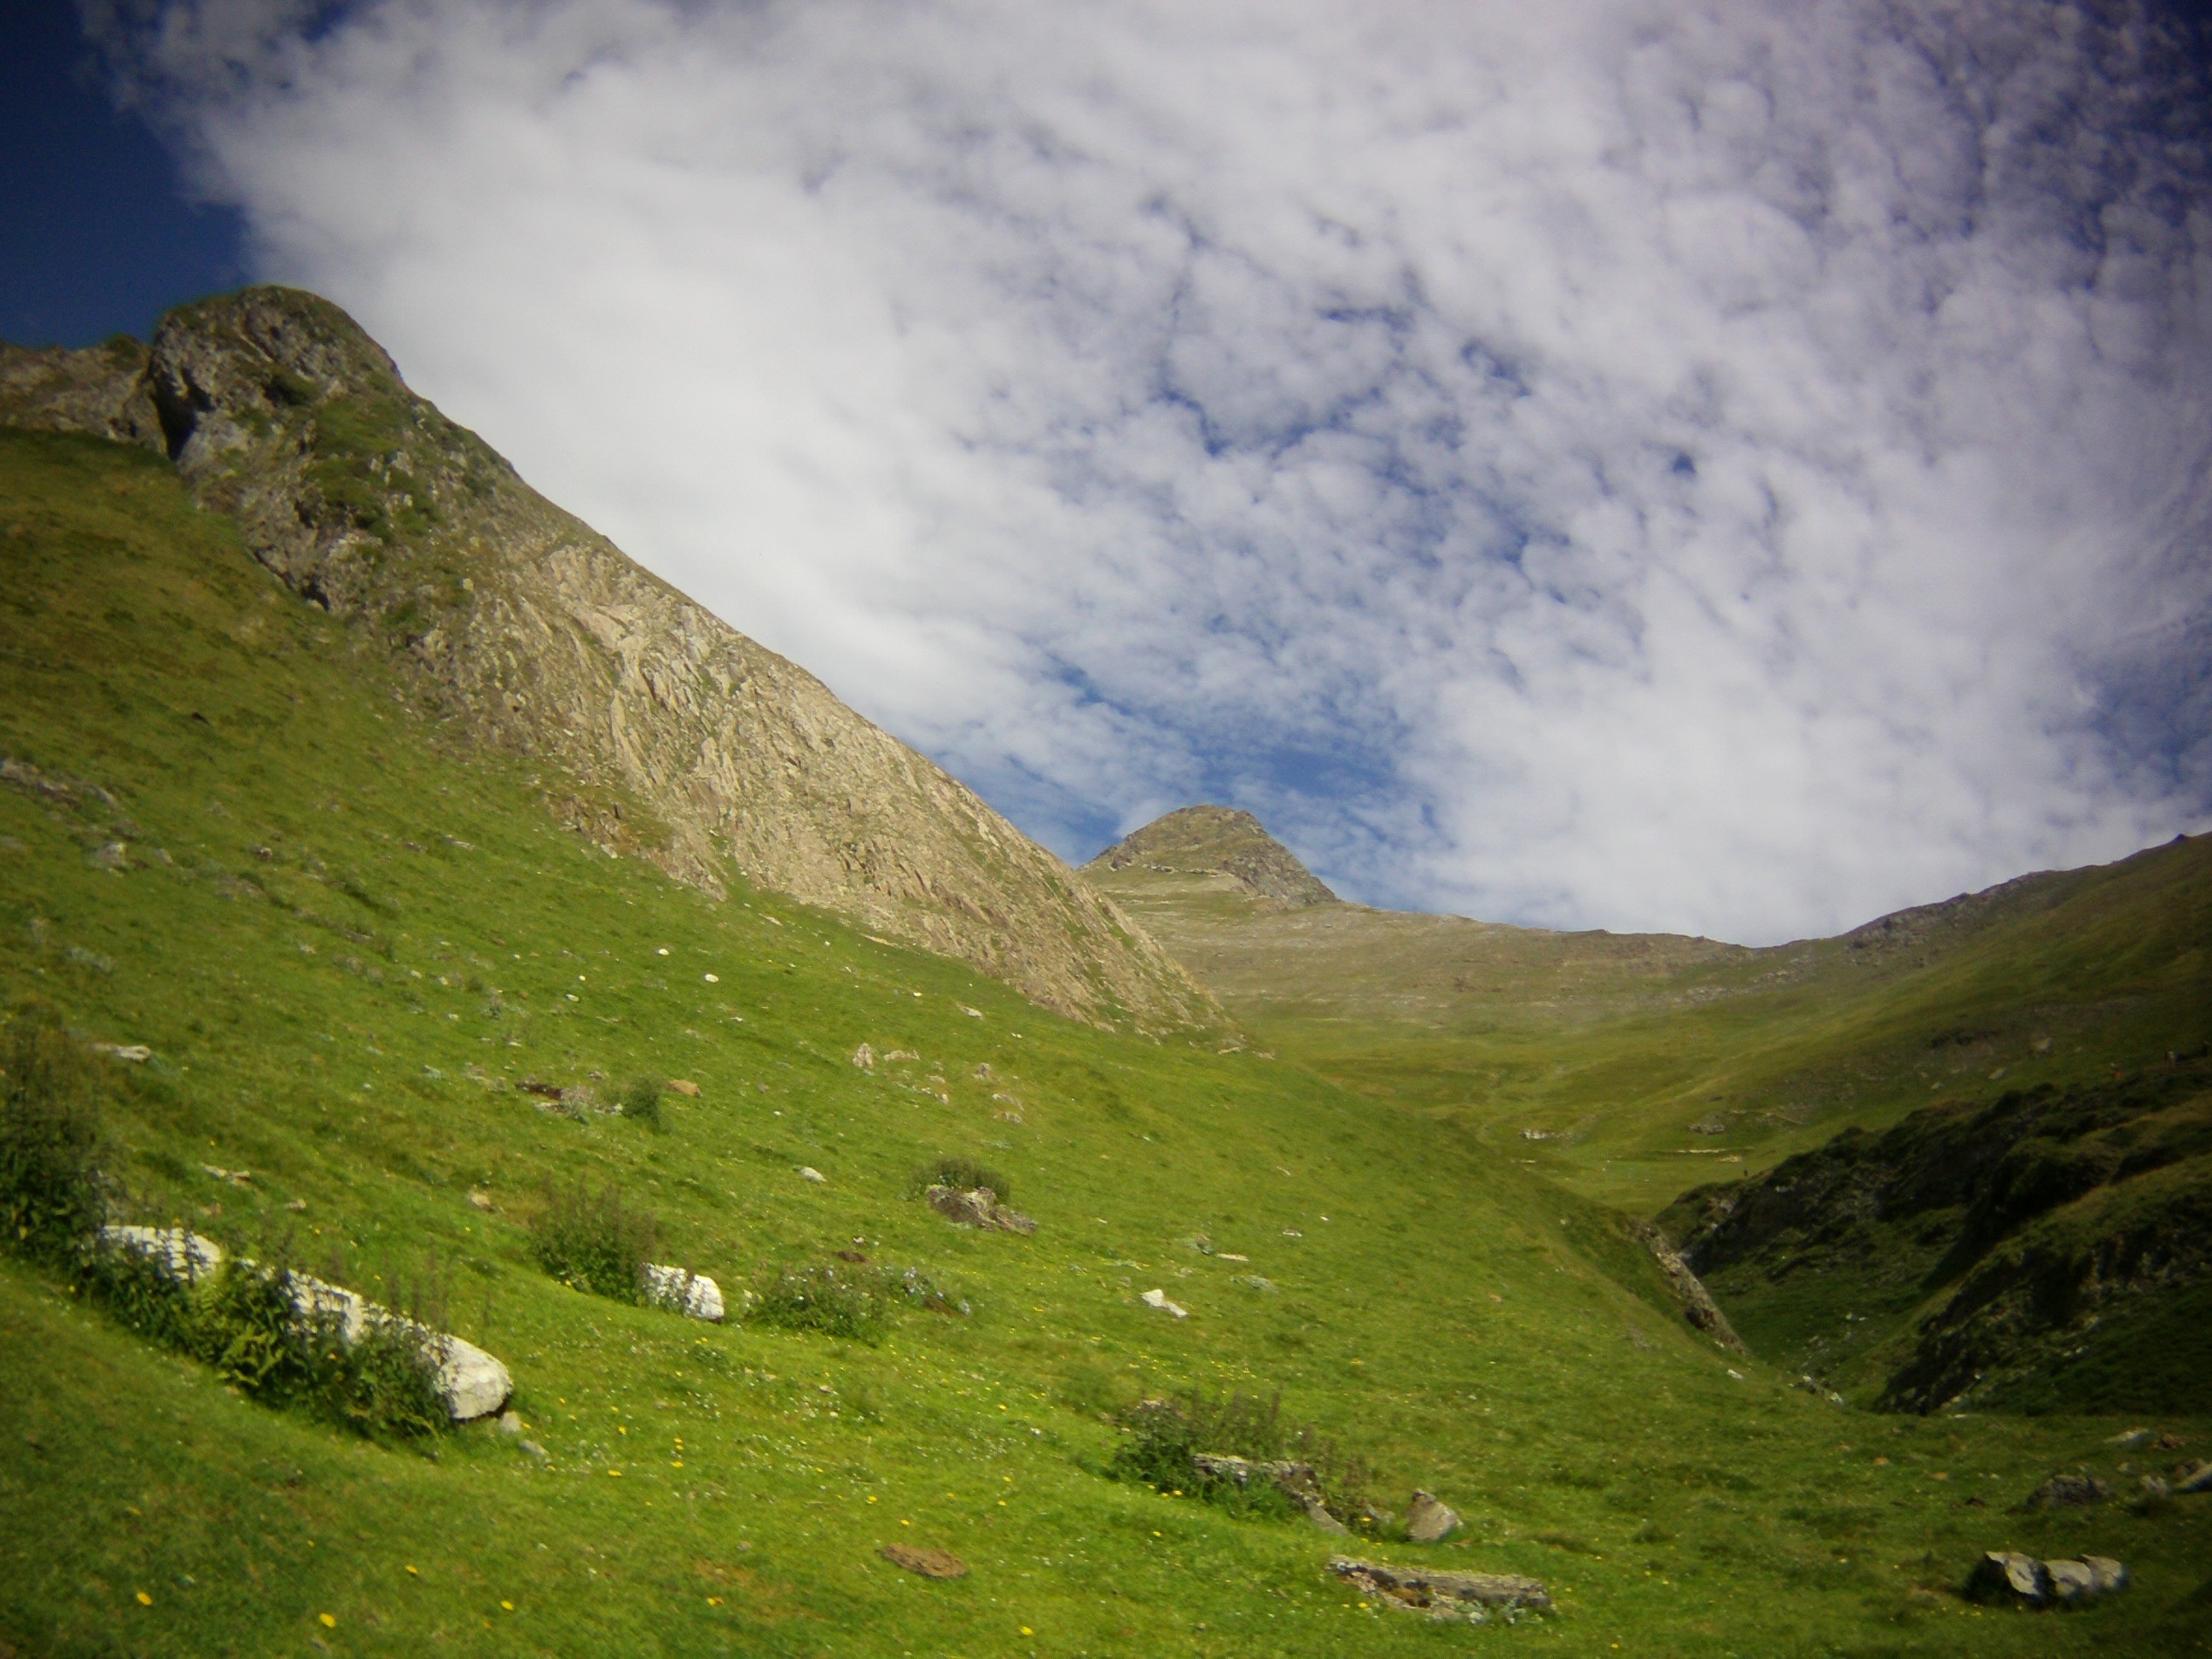
landscape, nature, wilderness, mountain, cloud, sky, hiking, meadow, hill, lake, valley, mountain range, highland, terrain, ridge, mountains, alps, grassland, plateau, fell, loch, rural area, landform, lake district, mountain pass, geographical feature, atmospheric phenomenon, mountainous landforms